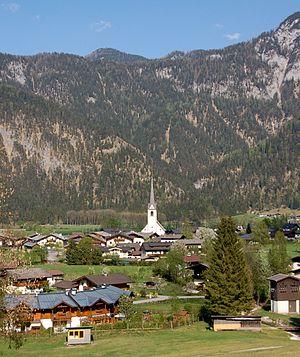
Sankt Martin bei Lofer est une commune autrichienne du district de Zell am See dans l'État de Salzbourg.